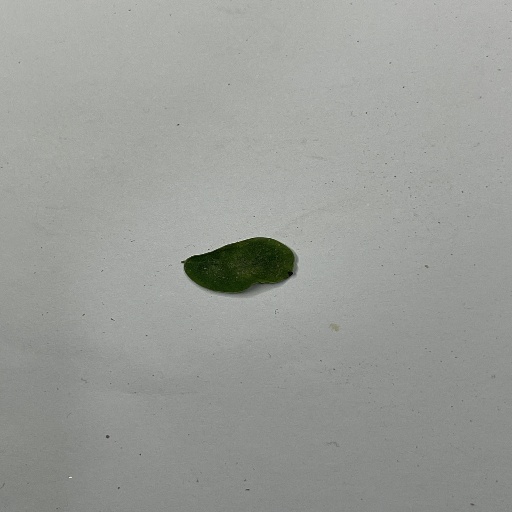
Species: Sojina
Leaf condition: Bacterial Spot